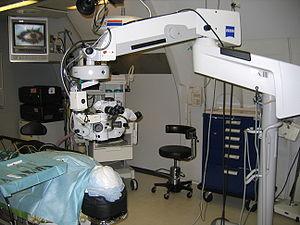
Un plateau technique ou plateau médico-technique est un ensemble de lieux et d'équipements qui permettent de réaliser, généralement à l'hôpital, des actes curatifs ou diagnostiques. Les progrès des techniques et technologies médicales conduisent globalement à une montée en puissance des plateaux techniques, les établissements de santé cherchant à se doter de plateaux techniques complets ou en pointe sur certains domaines. La Direction de la recherche, des études, de l'évaluation et des statistiques, en 2011, recense en France 2814 sites anesthésiques, 8179 salles d'intervention chirurgicales, 640 scanners et 388 IRM.